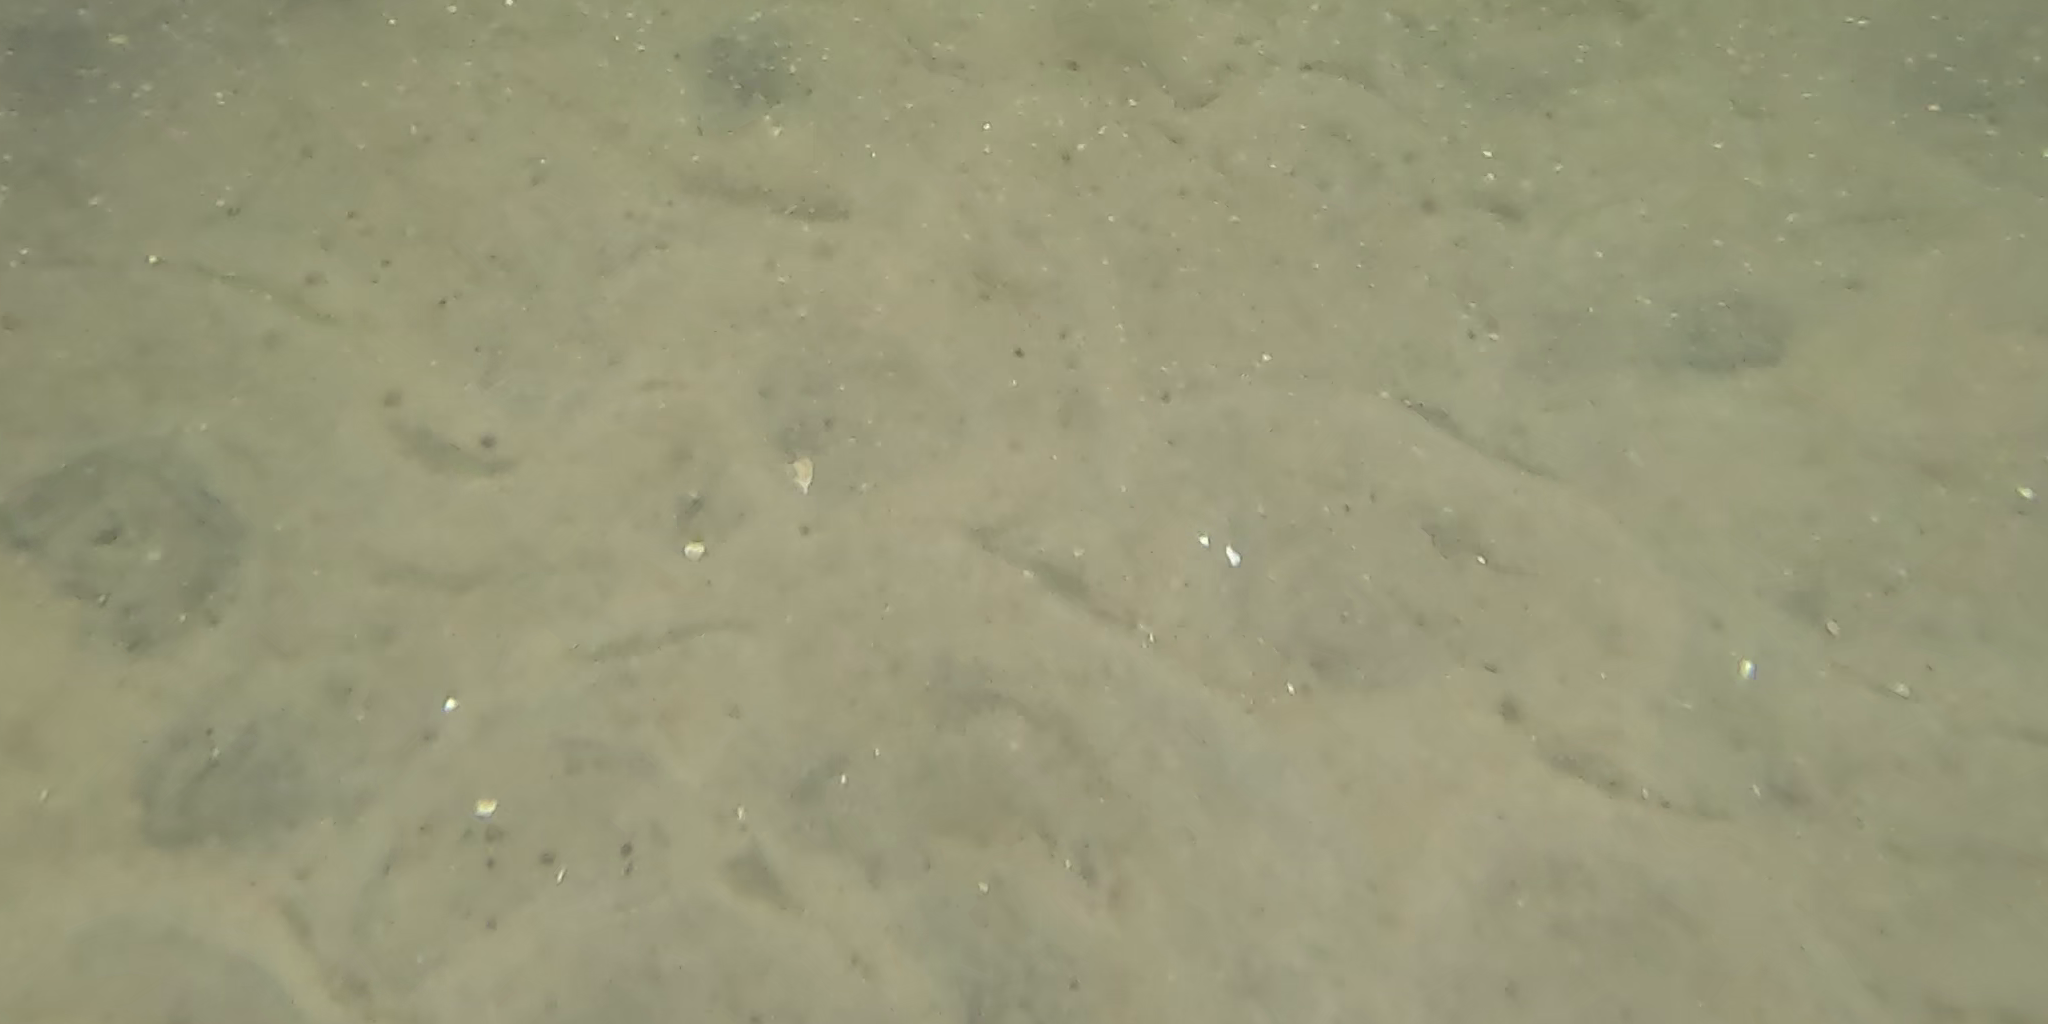
Seabed habitat: sand